District of Ferizaj

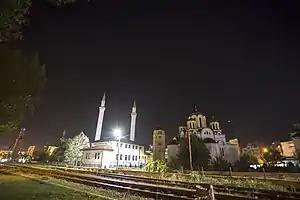
District of Ferizaj

All the municipalities have an Albanian majority: Ferizaj (95.9 percent), Shtime (96.8 percent), Kaçanik (99.9 percent) and Hani i Elezit (99.5 percent). Štrpce has a mixed population of Albanians (54.1 percent) and Serbs.